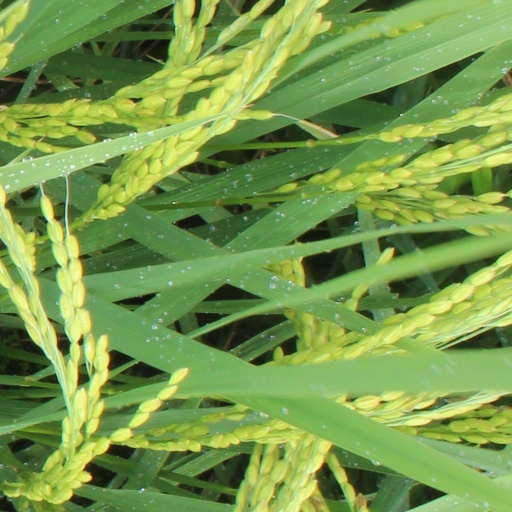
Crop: rice